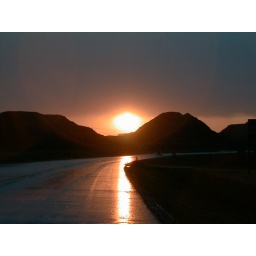
I pulled over to the side of the road and took this out the car window a little east of Drumheller